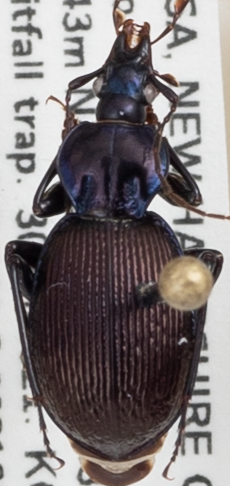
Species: Sphaeroderus canadensis canadensis
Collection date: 2021-06-30
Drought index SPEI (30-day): -1.814
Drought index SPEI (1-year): -1.28
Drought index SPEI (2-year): -0.968